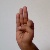
The image shows a hand gesture representing the letter 'F' in Indian Sign Language.